Ultrahydrophobicity

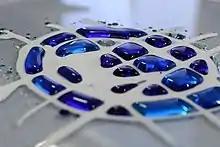
A test of superhydrophobic paint.

Active recent research on superhydrophobic materials might eventually lead to industrial applications. Some attempts at fabricating a superhydrophobic surface include mimicking a lotus leaf surface, namely the two-tiered characteristic. This requires micro-scale surfaces with typically nanoscale features on top of them. For example, a simple routine of coating cotton fabric with silica or titania particles by sol-gel technique has been reported, which protects the fabric from UV light and makes it superhydrophobic. Similarly, silica nanoparticles can be deposited on top of already hydrophobic carbon fabric. The carbon fabric by itself is identified as inherently hydrophobic, but not distinguished as superhydrophobic since its contact angle is not higher than 150°. With the adhesion of silica nanoparticles, contact angles as high as 162° are achieved. Using silica nano-particles is also of interest to develop transparent hydrophobic materials for car windshields and self-cleaning windows. By coating an already transparent surface with nano-silica with about 1 wt%, droplet contact angles can be raised up to 168° with a 12° sliding angle.